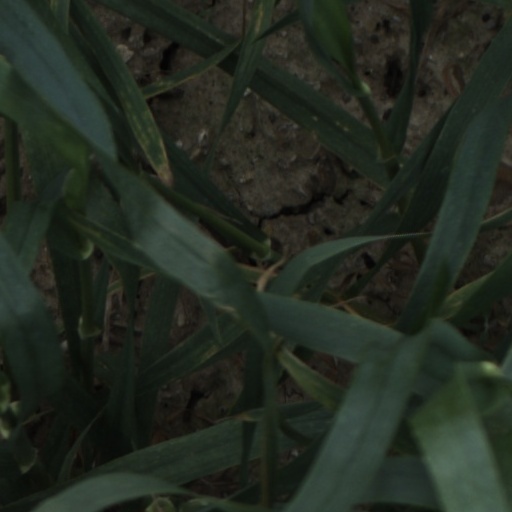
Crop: wheat